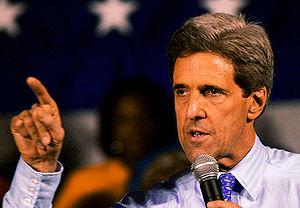
John Forbes Kerry, né le 11 décembre 1943 à Aurora, est un homme politique américain, secrétaire d'État des États-Unis du 1ᵉʳ février 2013 au 20 janvier 2017 durant la présidence de Barack Obama.